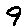
Label: 9